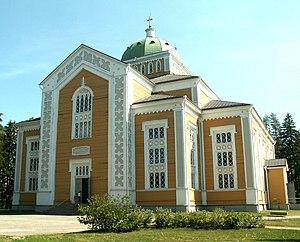
Savonlinna est une municipalité de Finlande d'environ 36 000 habitants.
Anders Fredrik Granstedt, né le 24 janvier 1800 à Hanko et mort le 26 novembre 1849 à Helsinki, est un architecte finlandais.
L'église de Kerimäki est une église en bois située dans le village de Kerimäki de la commune de Savonlinna en Finlande.